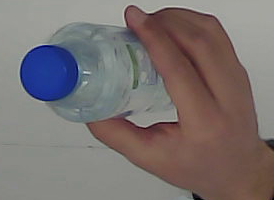
Product: nestle_water